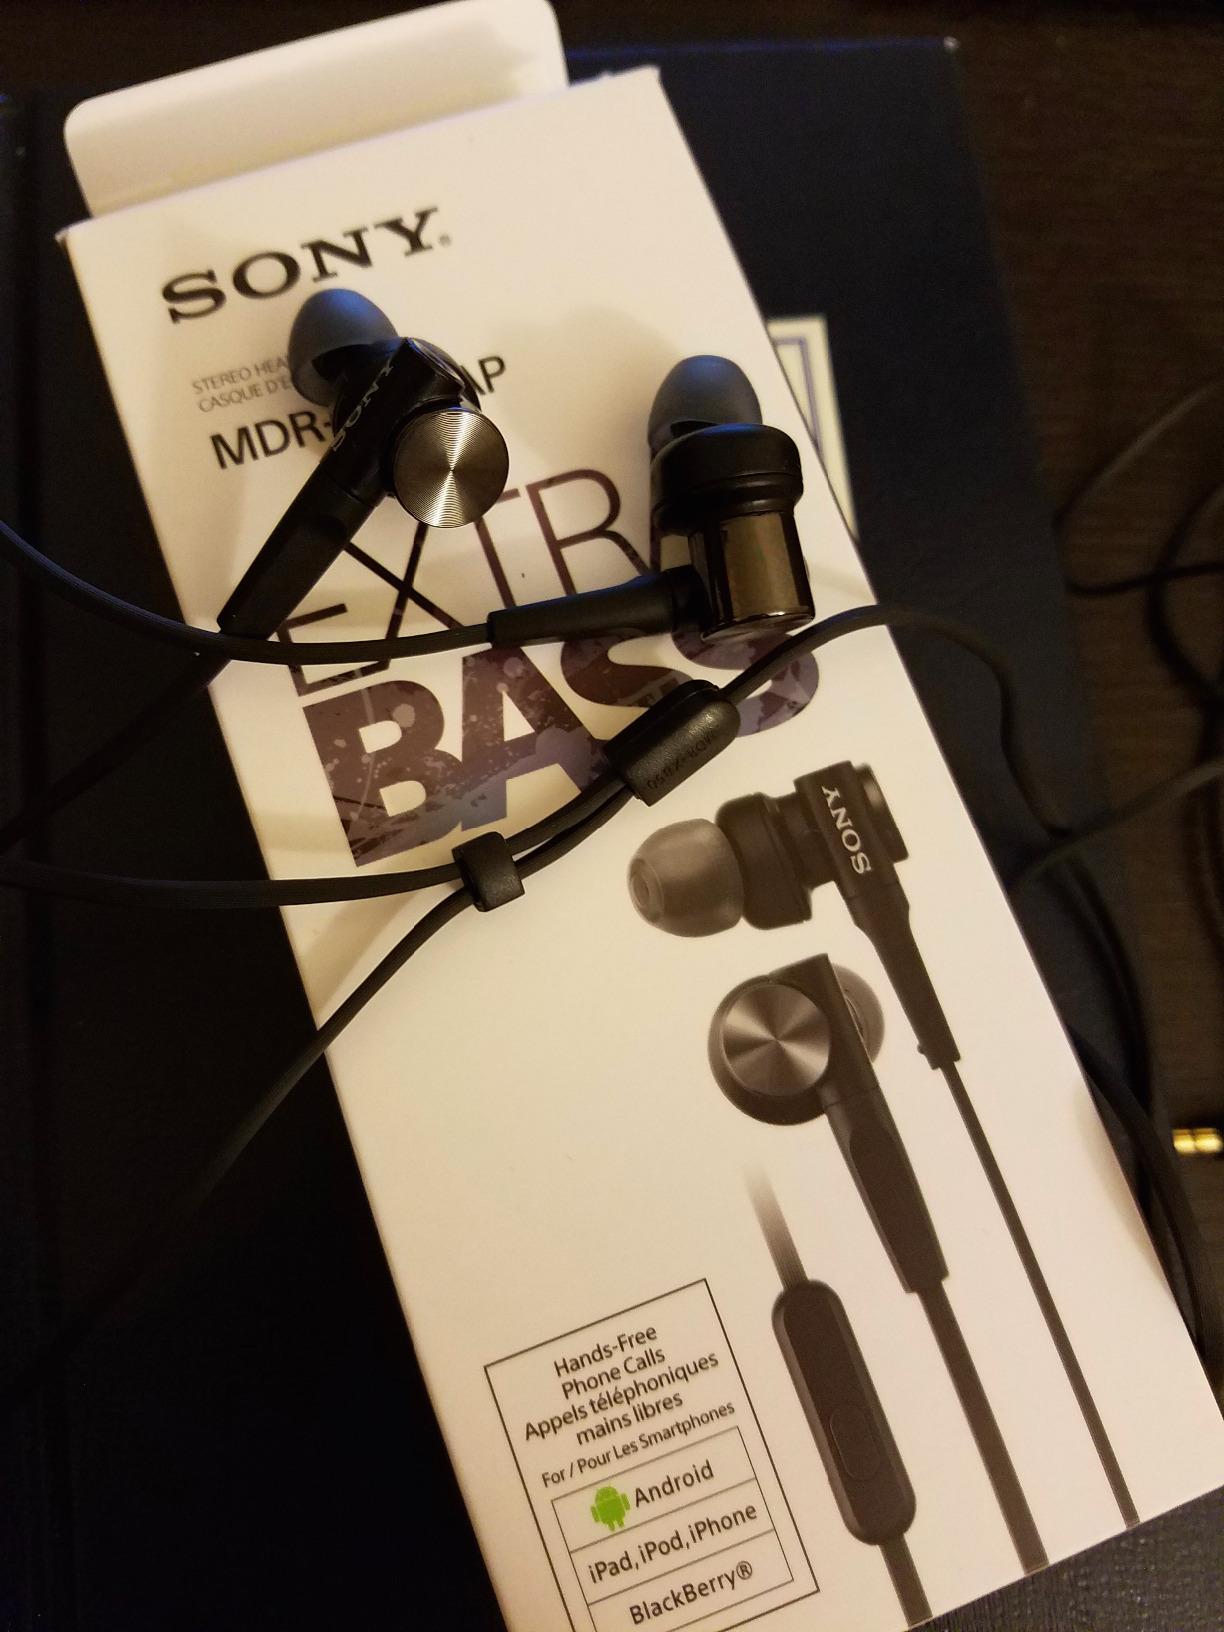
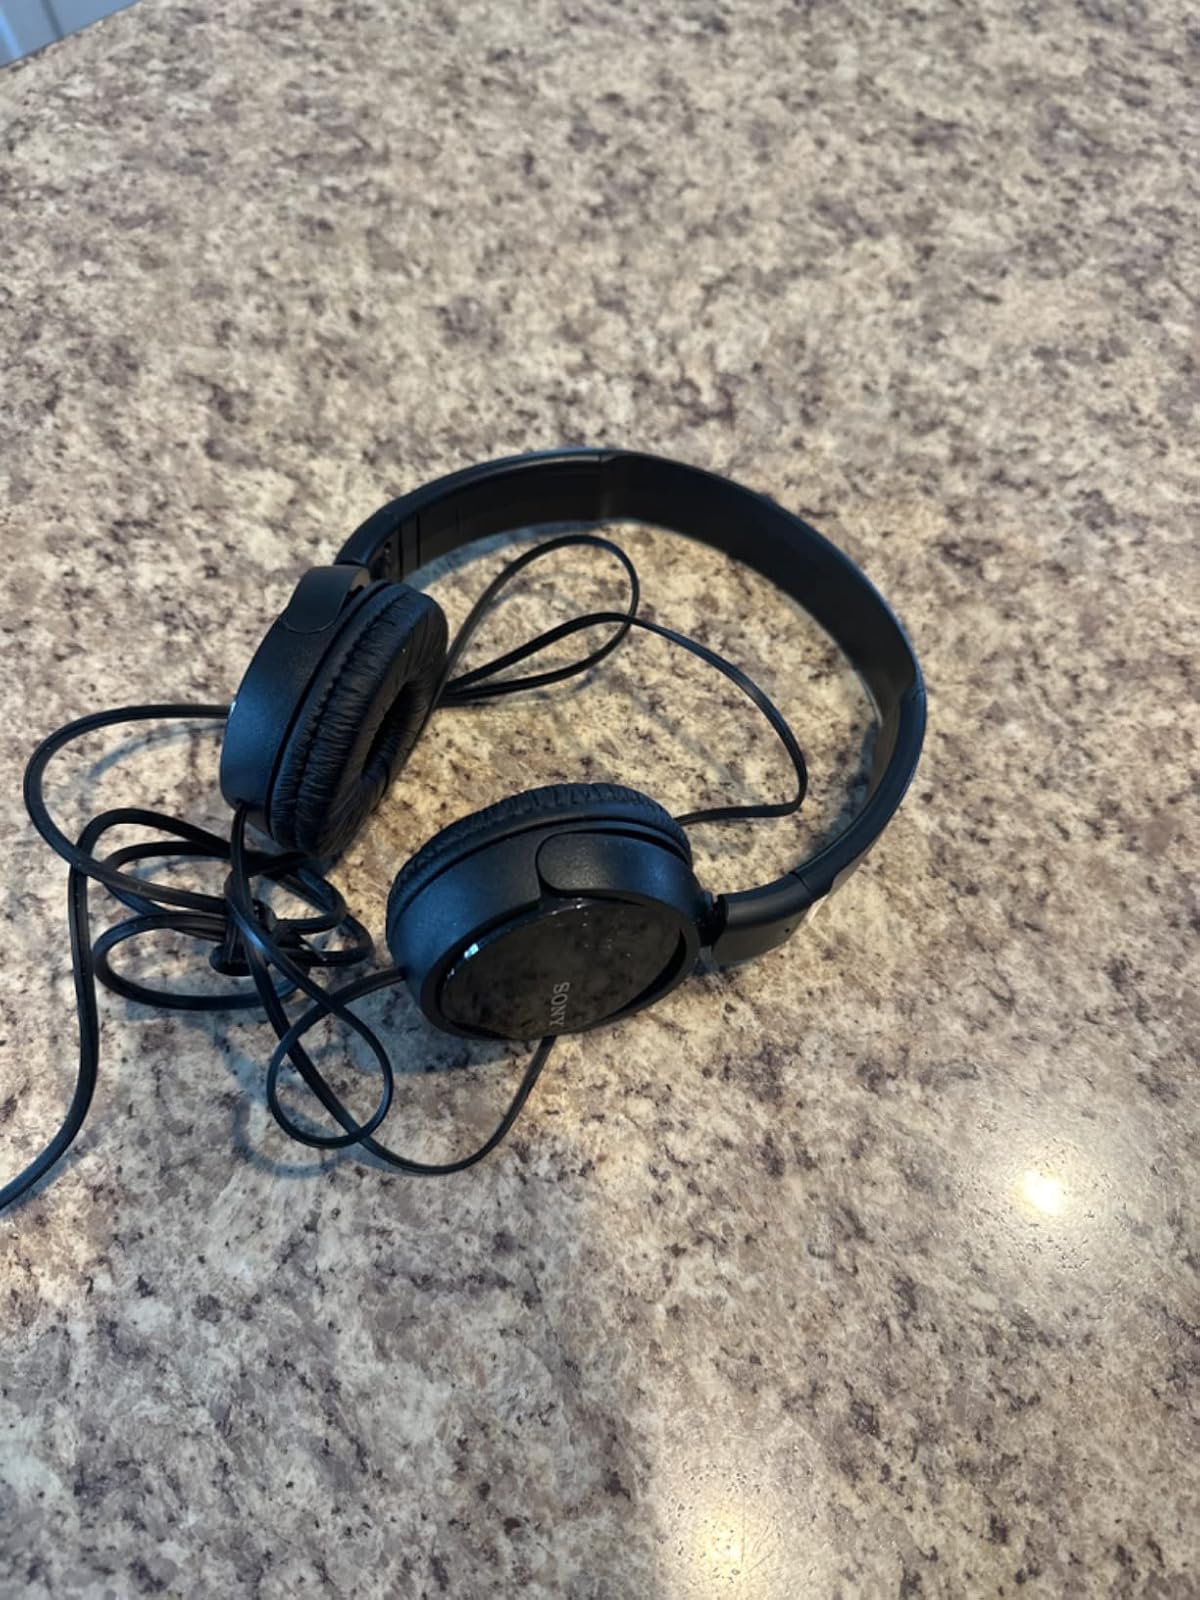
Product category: headphones
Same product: no